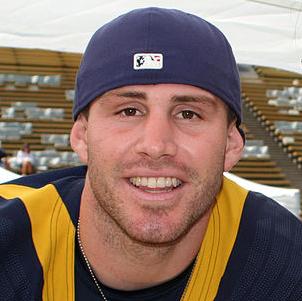
Age: 20